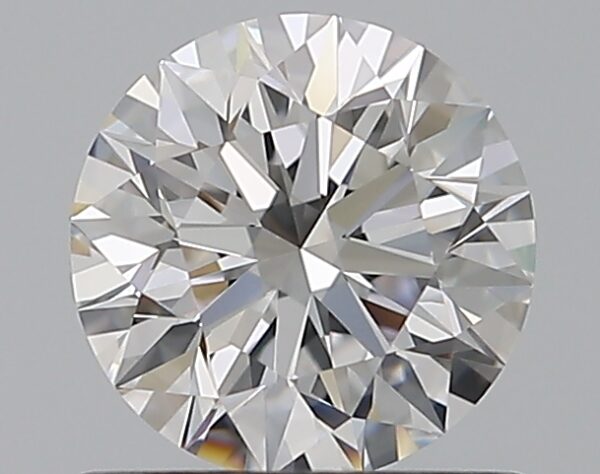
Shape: round
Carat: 0.72
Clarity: VVS1
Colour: D
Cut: EX
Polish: EX
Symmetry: EX
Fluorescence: N
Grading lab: GIA
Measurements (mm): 5.72 x 5.76 x 3.58